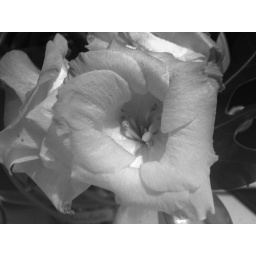
Lisianthus in black and white